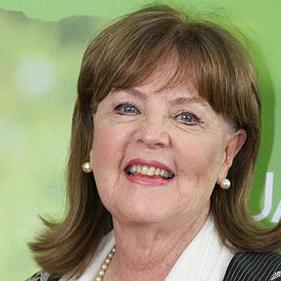
Age: 71